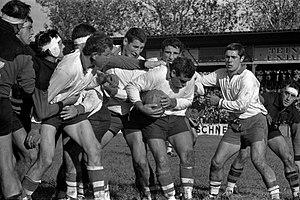
Stade Ernest Wallon. Le 14 Novembre 1965. Vue d'une phase de jeu entre le Stade Toulousain et Agen.
Le championnat de France de rugby à XV de première division 1965-1966 a été disputé par 56 équipes groupées en 7 poules. À l'issue de la phase qualificative, les quatre premières équipes de chaque groupe et les quatre meilleures équipes classées cinquièmes sont qualifiés pour les 1/16ᵉ de finale. L'épreuve se poursuit ensuite par élimination sur un match à chaque tour.
Le Sporting Union Agen Lot-et-Garonne ou SU Agen est la section de rugby à XV fondée en 1908 du SU Agen, club omnisports français, basé à Agen. Le club est connu pour évoluer au haut niveau et joue actuellement dans le Top 14 depuis 2017.